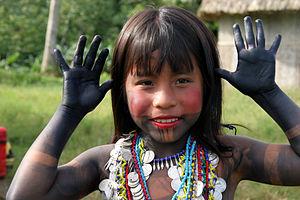
Les Emberá ou Épera font partie des peuples indigènes vivant dans la partie est du Panama, dans le Pacifique colombien, notamment dans le département du Chocó, et en Équateur.